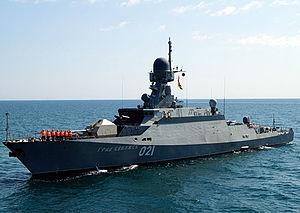
Les corvettes de classe Buyan ont été conçues par Zelenodolsk Conception et désignées Projet 21630 par le Gouvernement russe.